Yaotsu

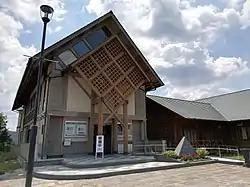
The Chiune Sugihara Memorial Hall

Futamata Tunnel (a.k.a. "Korea tunnel"(朝鮮トンネル)), claimed to be a haunted location as it was constructed during World War II by Korean forced labor, some of whom died in the construction and whose bodies were allegedly buried in the walls.